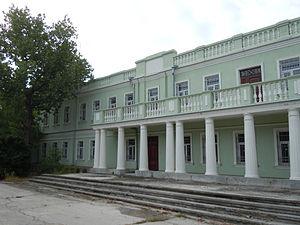
Bolhrad ou Bolgrad est une ville de l'oblast d'Odessa, en Ukraine, et le centre administratif du raion de Bolhrad. Sa population s'élevait à 15 066 habitants en 2018.